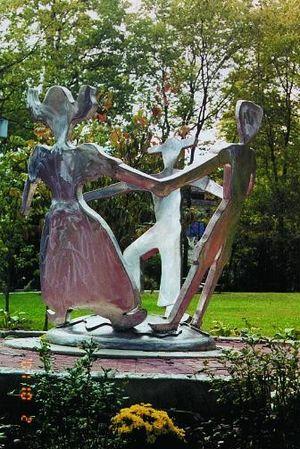
Créée par Doris Twitchell Allen en 1950, le CISV International est une ONG partenaire officielle de l'UNESCO, laïque et apolitique, présente dans plus de 60 pays. Le CISV s'adresse aux jeunes dès l'âge de 11 ans et vise à éduquer et inspirer des actions pour un monde pacifique et plus juste à travers des programmes multiculturels d’éducation à la paix, au développement durable et à la résolution de conflits. Cette association fonctionne exclusivement grâce à ses bénévoles.